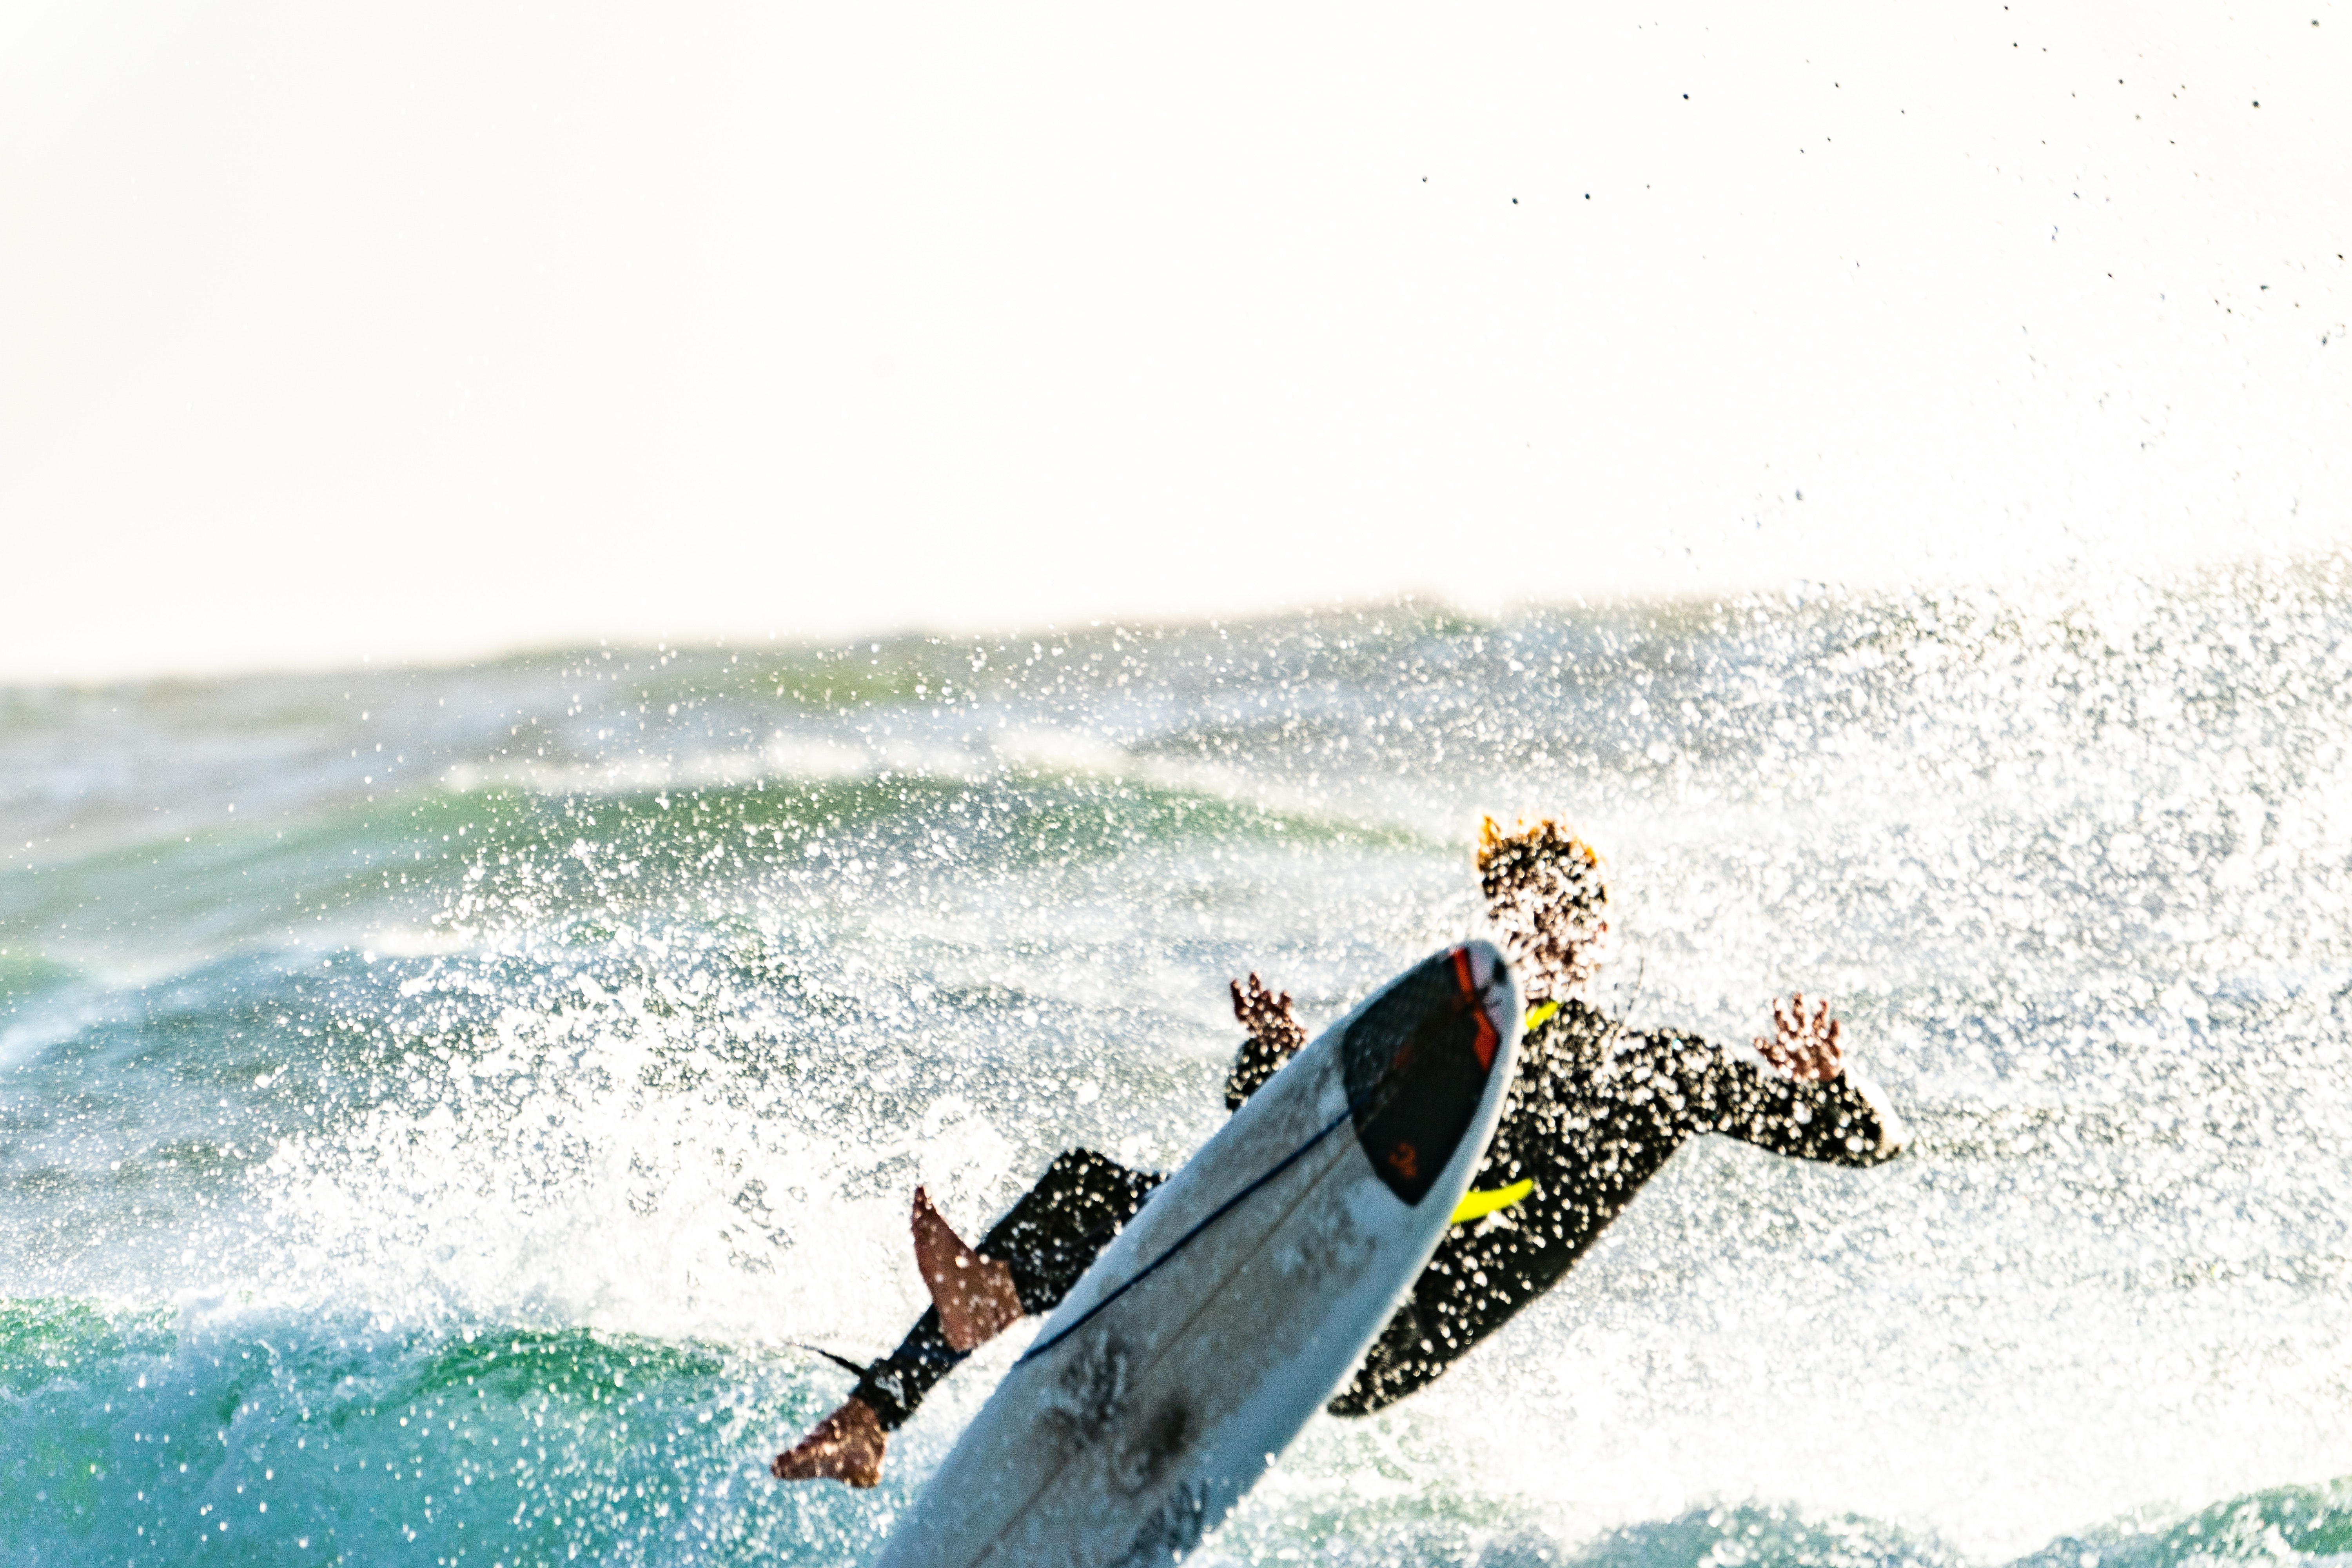
Surfing Equipment, wind wave, wave, water sport, surface water sports, surfing, surfboard, recreation, outdoor recreation, bodyboarding, boating, water, vehicle, extreme sport, boardsport, sports, jet ski, water transportation, personal water craft, wetsuit, leisure, sea, wakesurfing, ocean